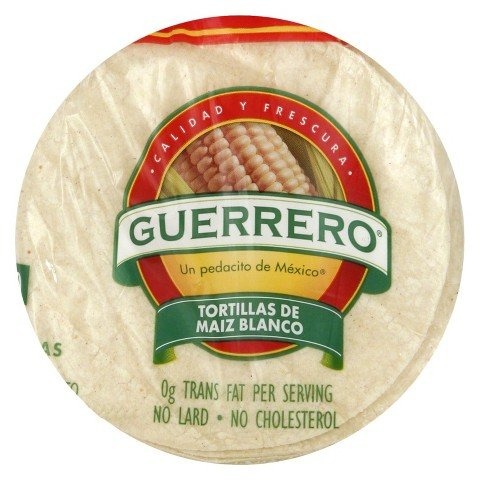
Item Name: Guerrero White Corn Tortillas 30 ct
Value: nan
Unit: None

Price: 3.29